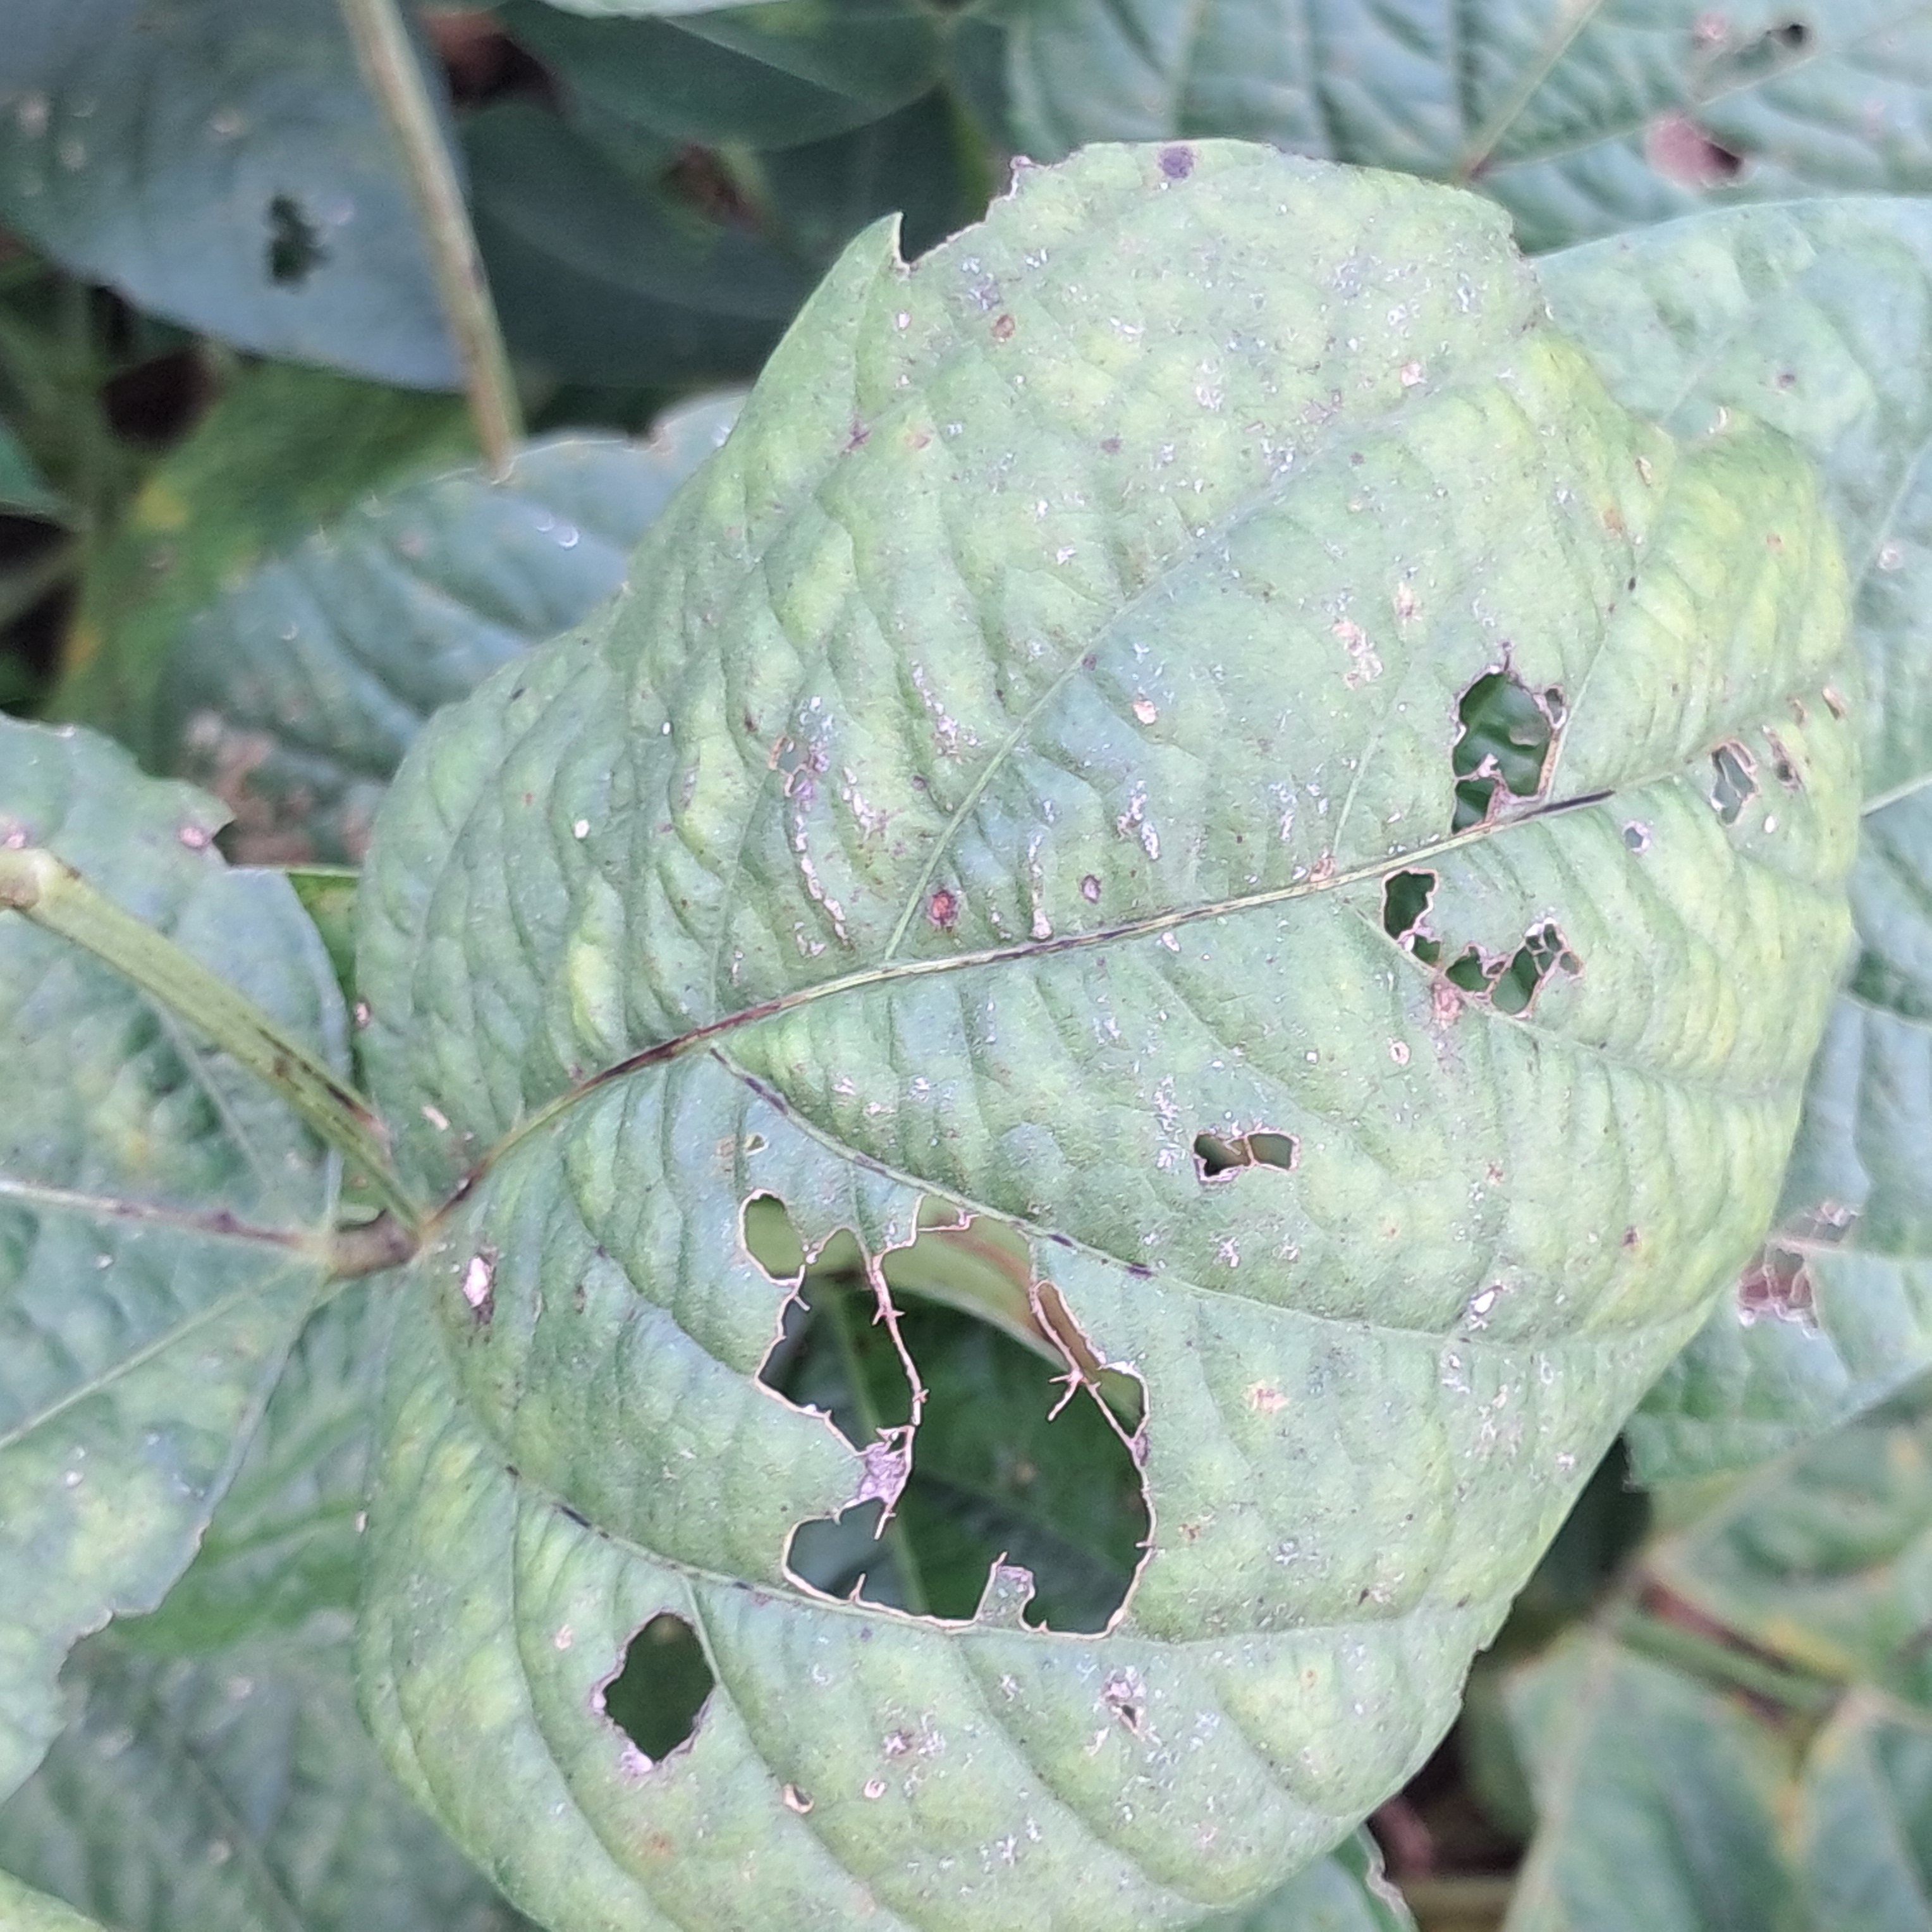
Label: Mosaic